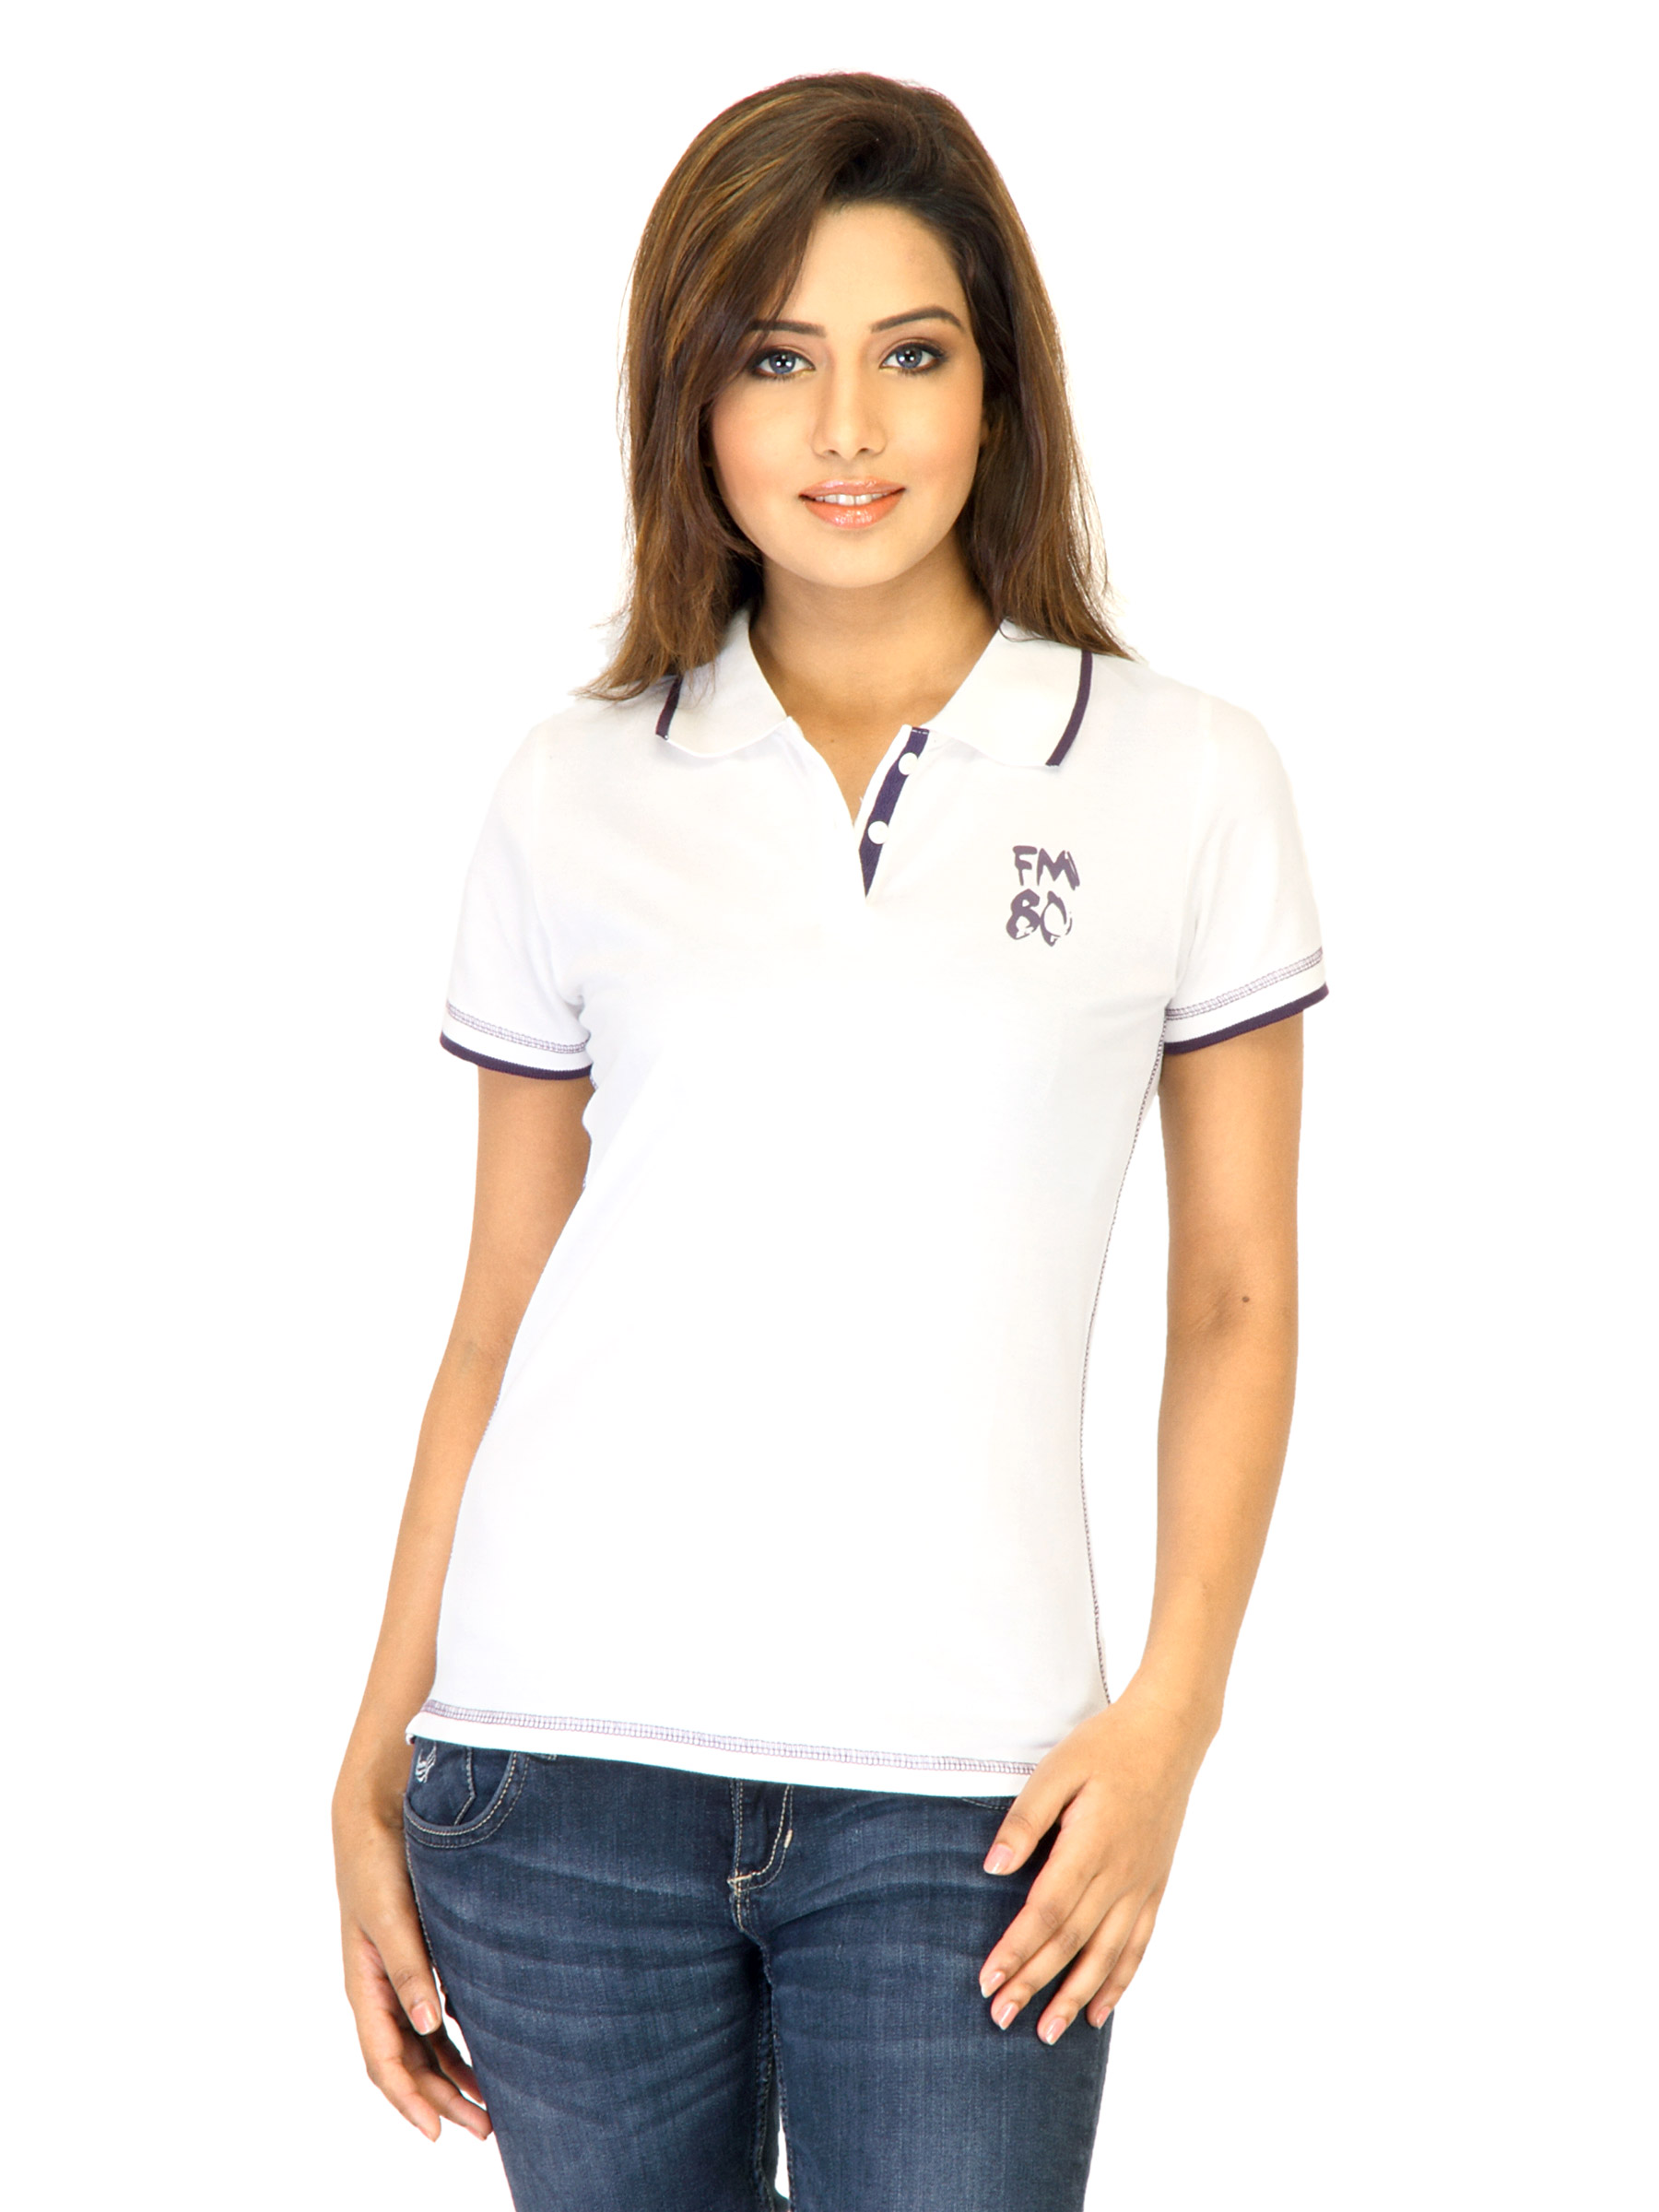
Flying Machine Women Solid White Polo Tshirts
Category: Apparel / Topwear / Tshirts
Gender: Women
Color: White
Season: Fall 2011
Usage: Casual